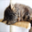
Label: cat